Kazunori Tanaka

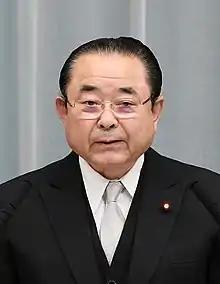
Kazunori in 2019

is a Japanese politician serving in the House of Representatives in the Diet (national legislature) as a member of the Liberal Democratic Party and Minister of Reconstruction. A native of Toyoura District, Yamaguchi and graduate of Hosei University he was elected for the first time in 1996 after serving in local assemblies.